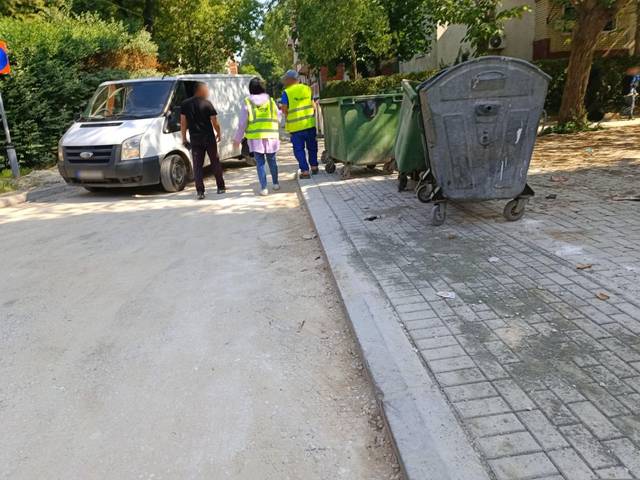
Region: Serbia
Coordinates: 42.019, 21.44